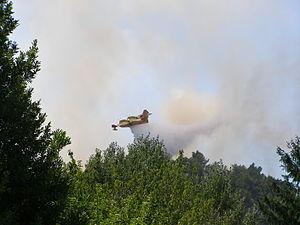
incendie à Volx, canadair en action.
Volx est une commune française, située dans le département des Alpes-de-Haute-Provence en région Provence-Alpes-Côte d'Azur.